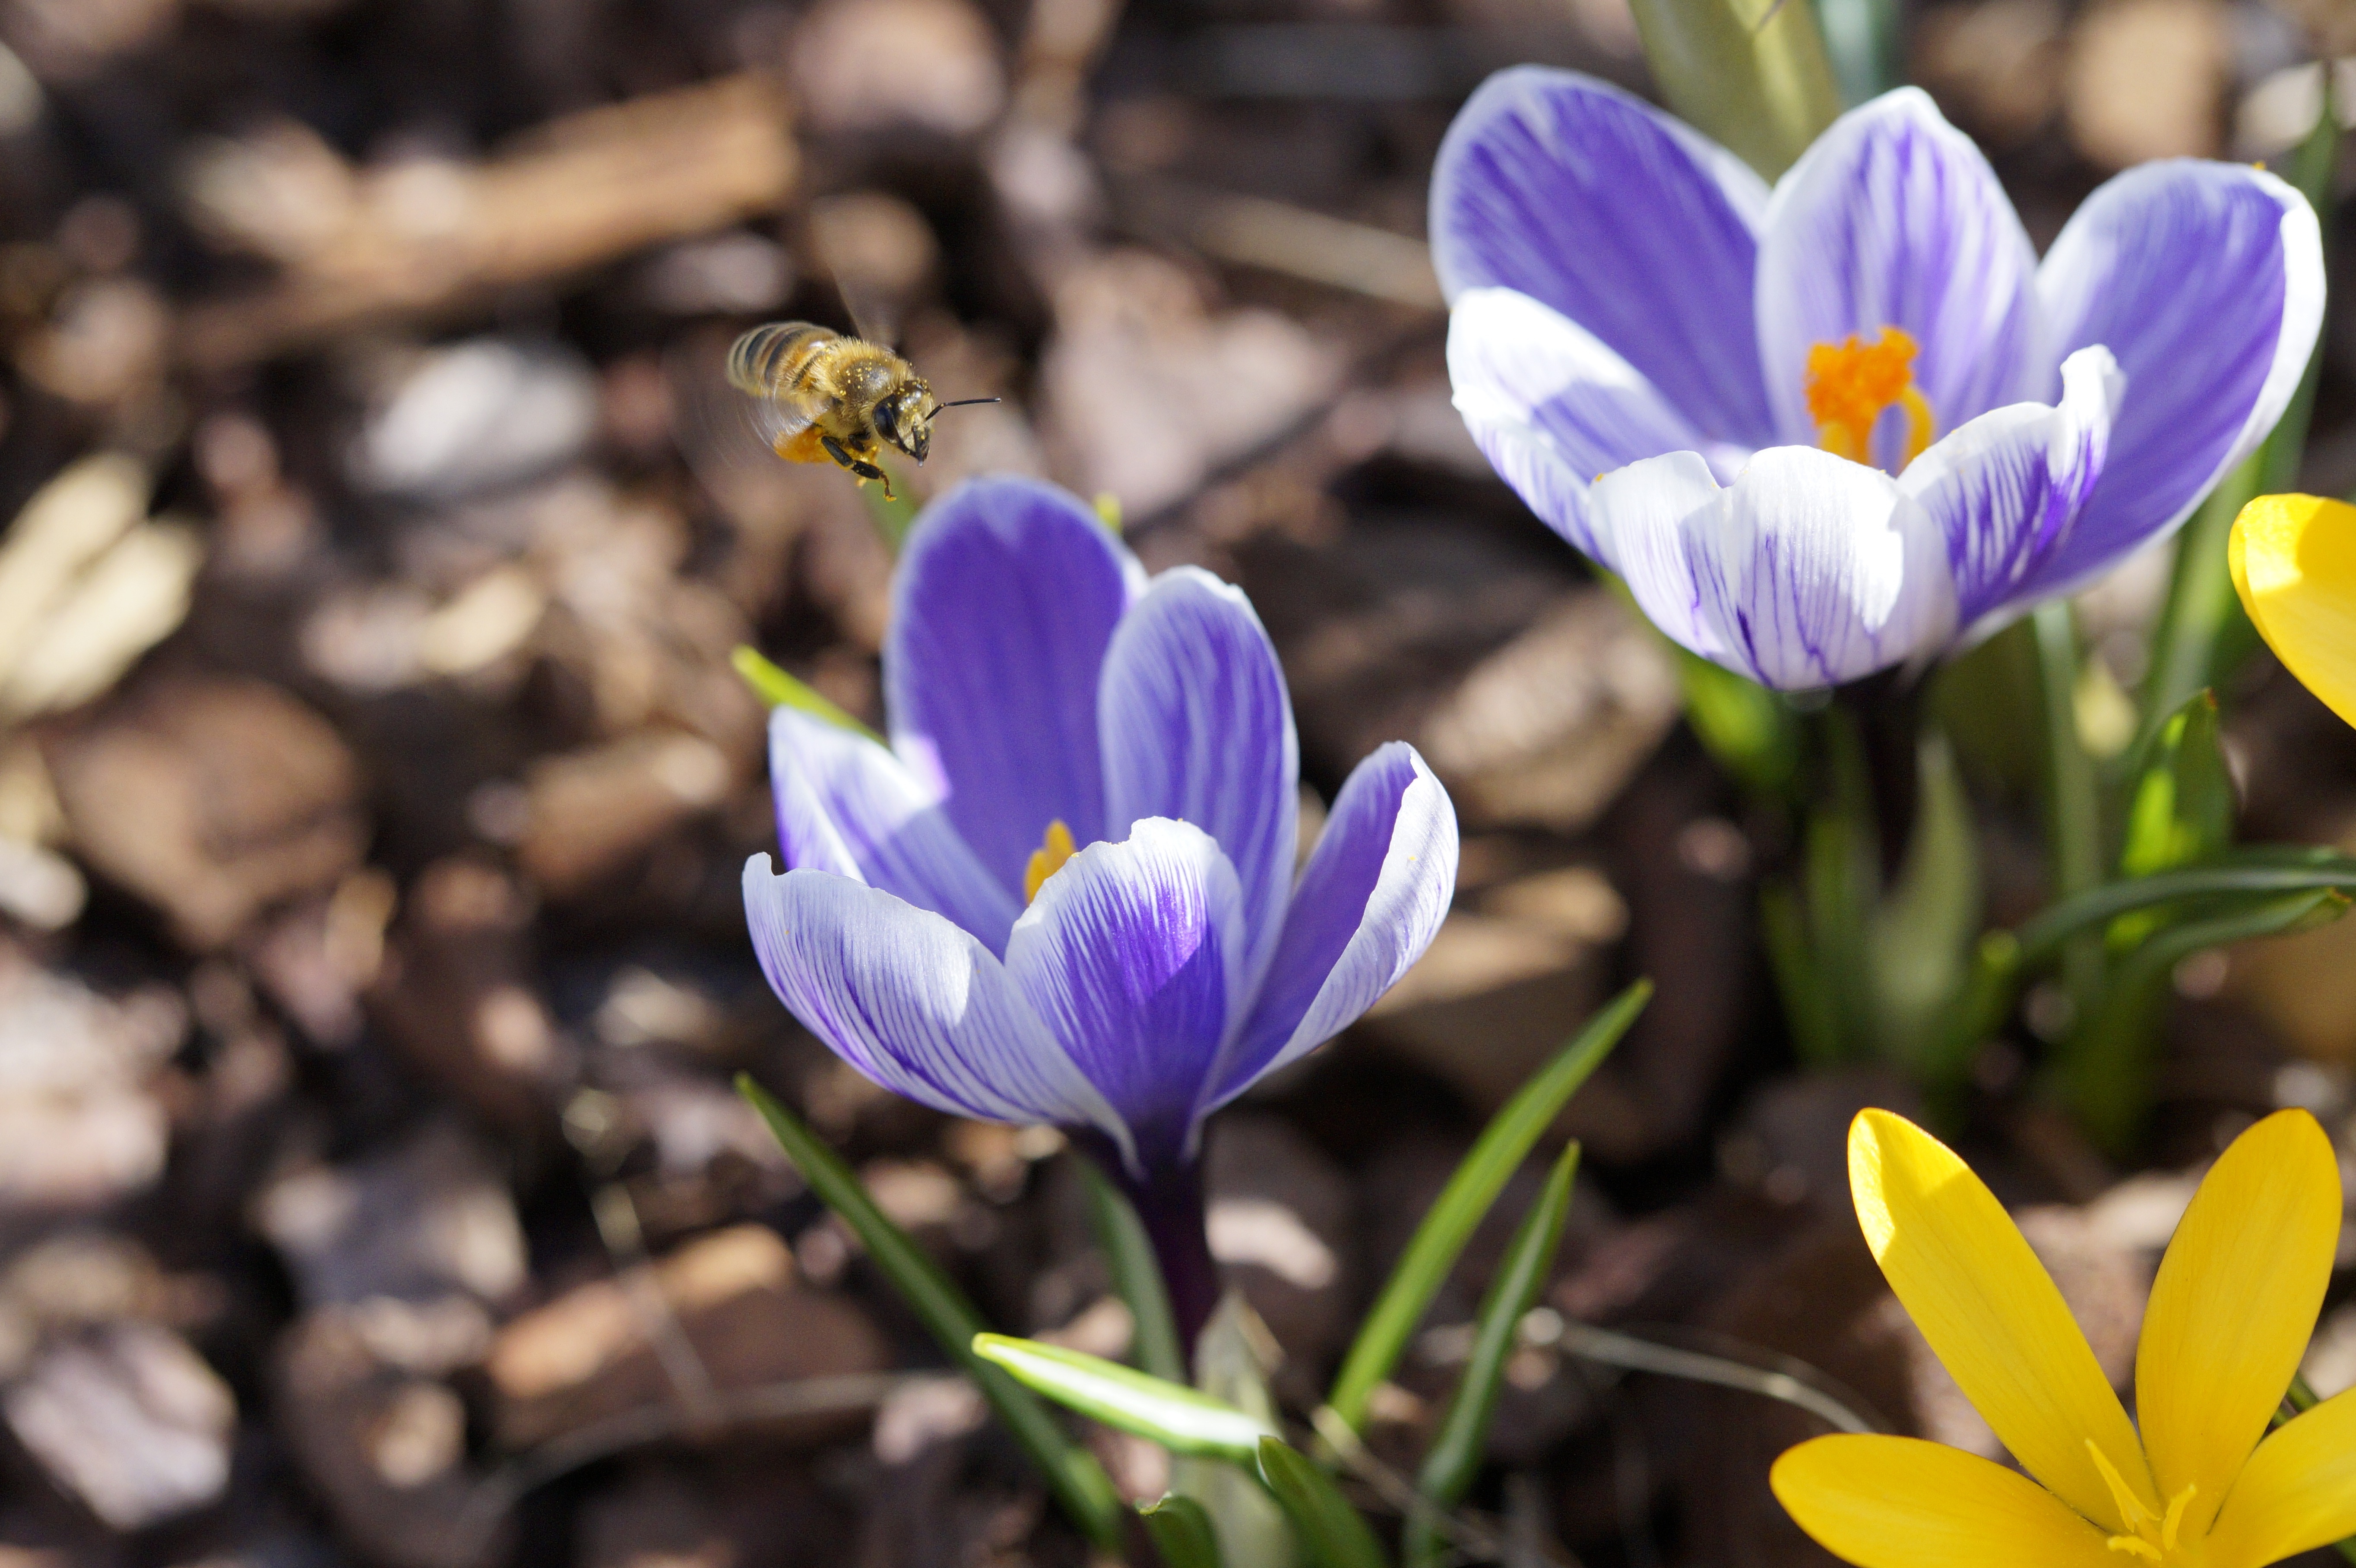
blossom, plant, flower, petal, bloom, pollen, pollination, spring, insect, botany, flora, wildflower, flowers, eye, crocus, collect pollen, collect, approach, macro photography, flowering plant, bee in the approach, land plant, iris family